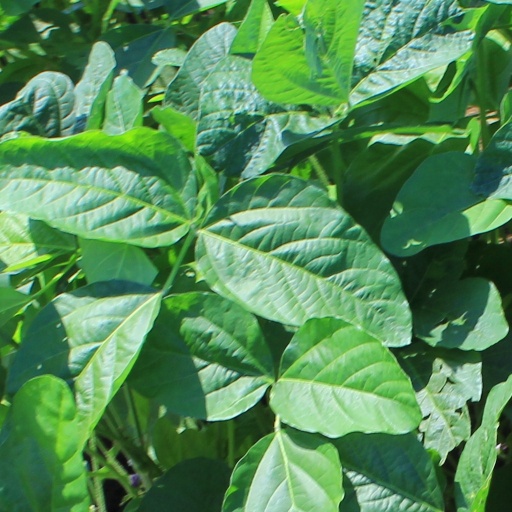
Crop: soybean